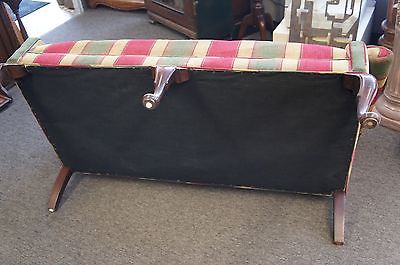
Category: sofa